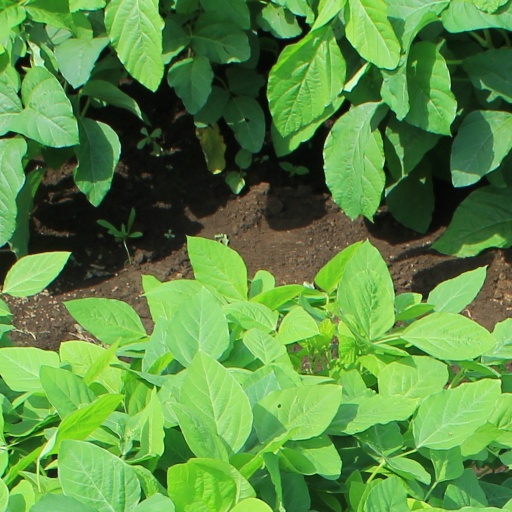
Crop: soybean